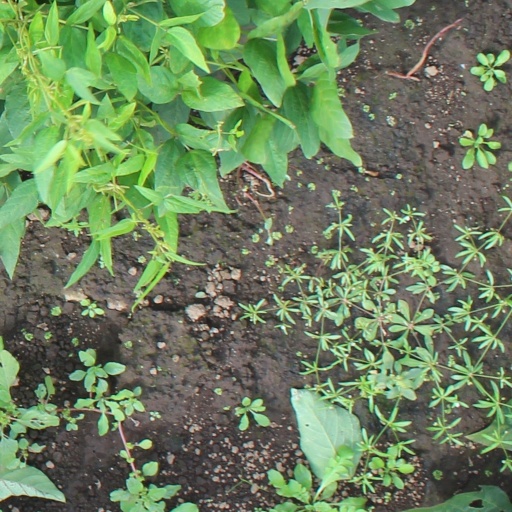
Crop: soybean